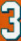
Number: 3